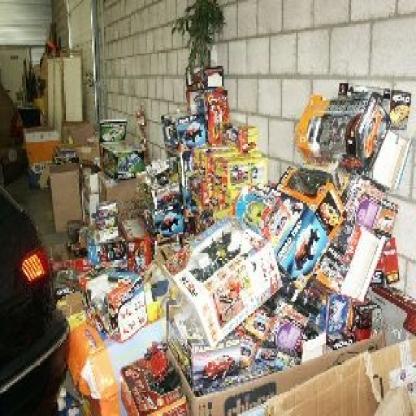
Scene: Indoor